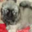
Label: dog